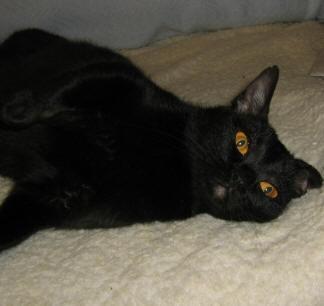
Bombay